William Haughey, Baron Haughey

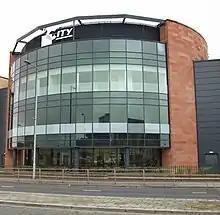
City Facilities Management headquarters in Glasgow

After securing a service contract with the Tennent's company in the 1980s which led to agreements with further breweries, he sold a majority stake to the 3i equity firm. A downturn in the financial situation caused Haughey to sell two other small companies he had established back to City to increase turnover and broaden the range of services provided by the firm. In 1997 the firm signed a deal with Asda to maintain refrigeration equipment in stores throughout the United Kingdom. Due to the success of that venture, Haughey and his wife found themselves able to buy back almost full control of City from 3i in 1999, allowing them to have decisive input on its future strategic direction; a gradual, continuous expansion of its operations followed over the subsequent decades.